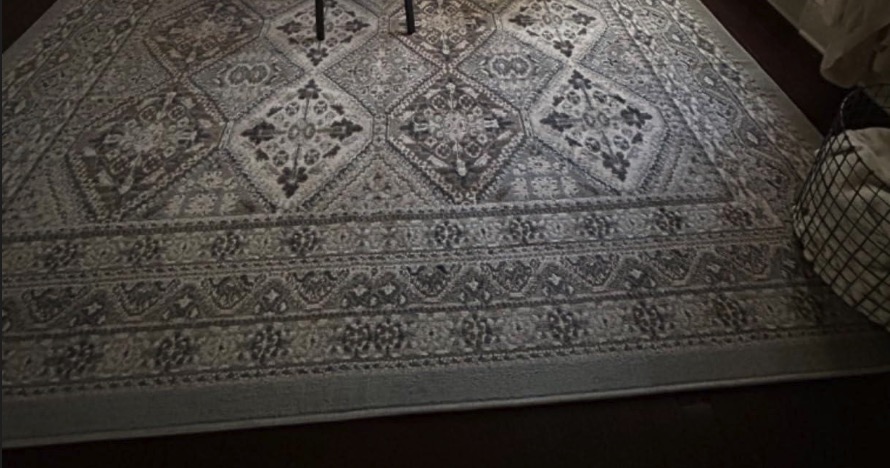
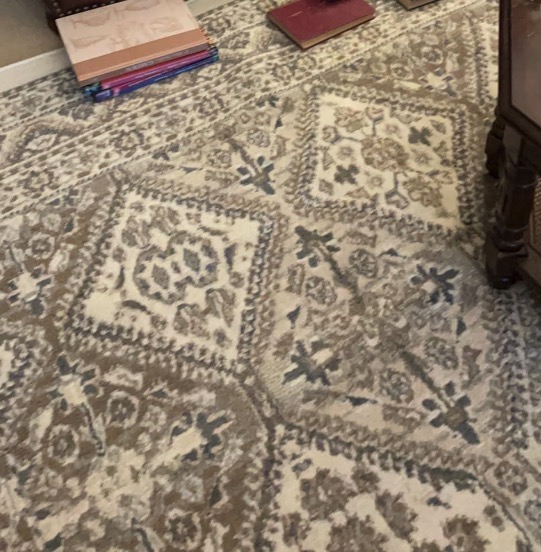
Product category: misc
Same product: yes